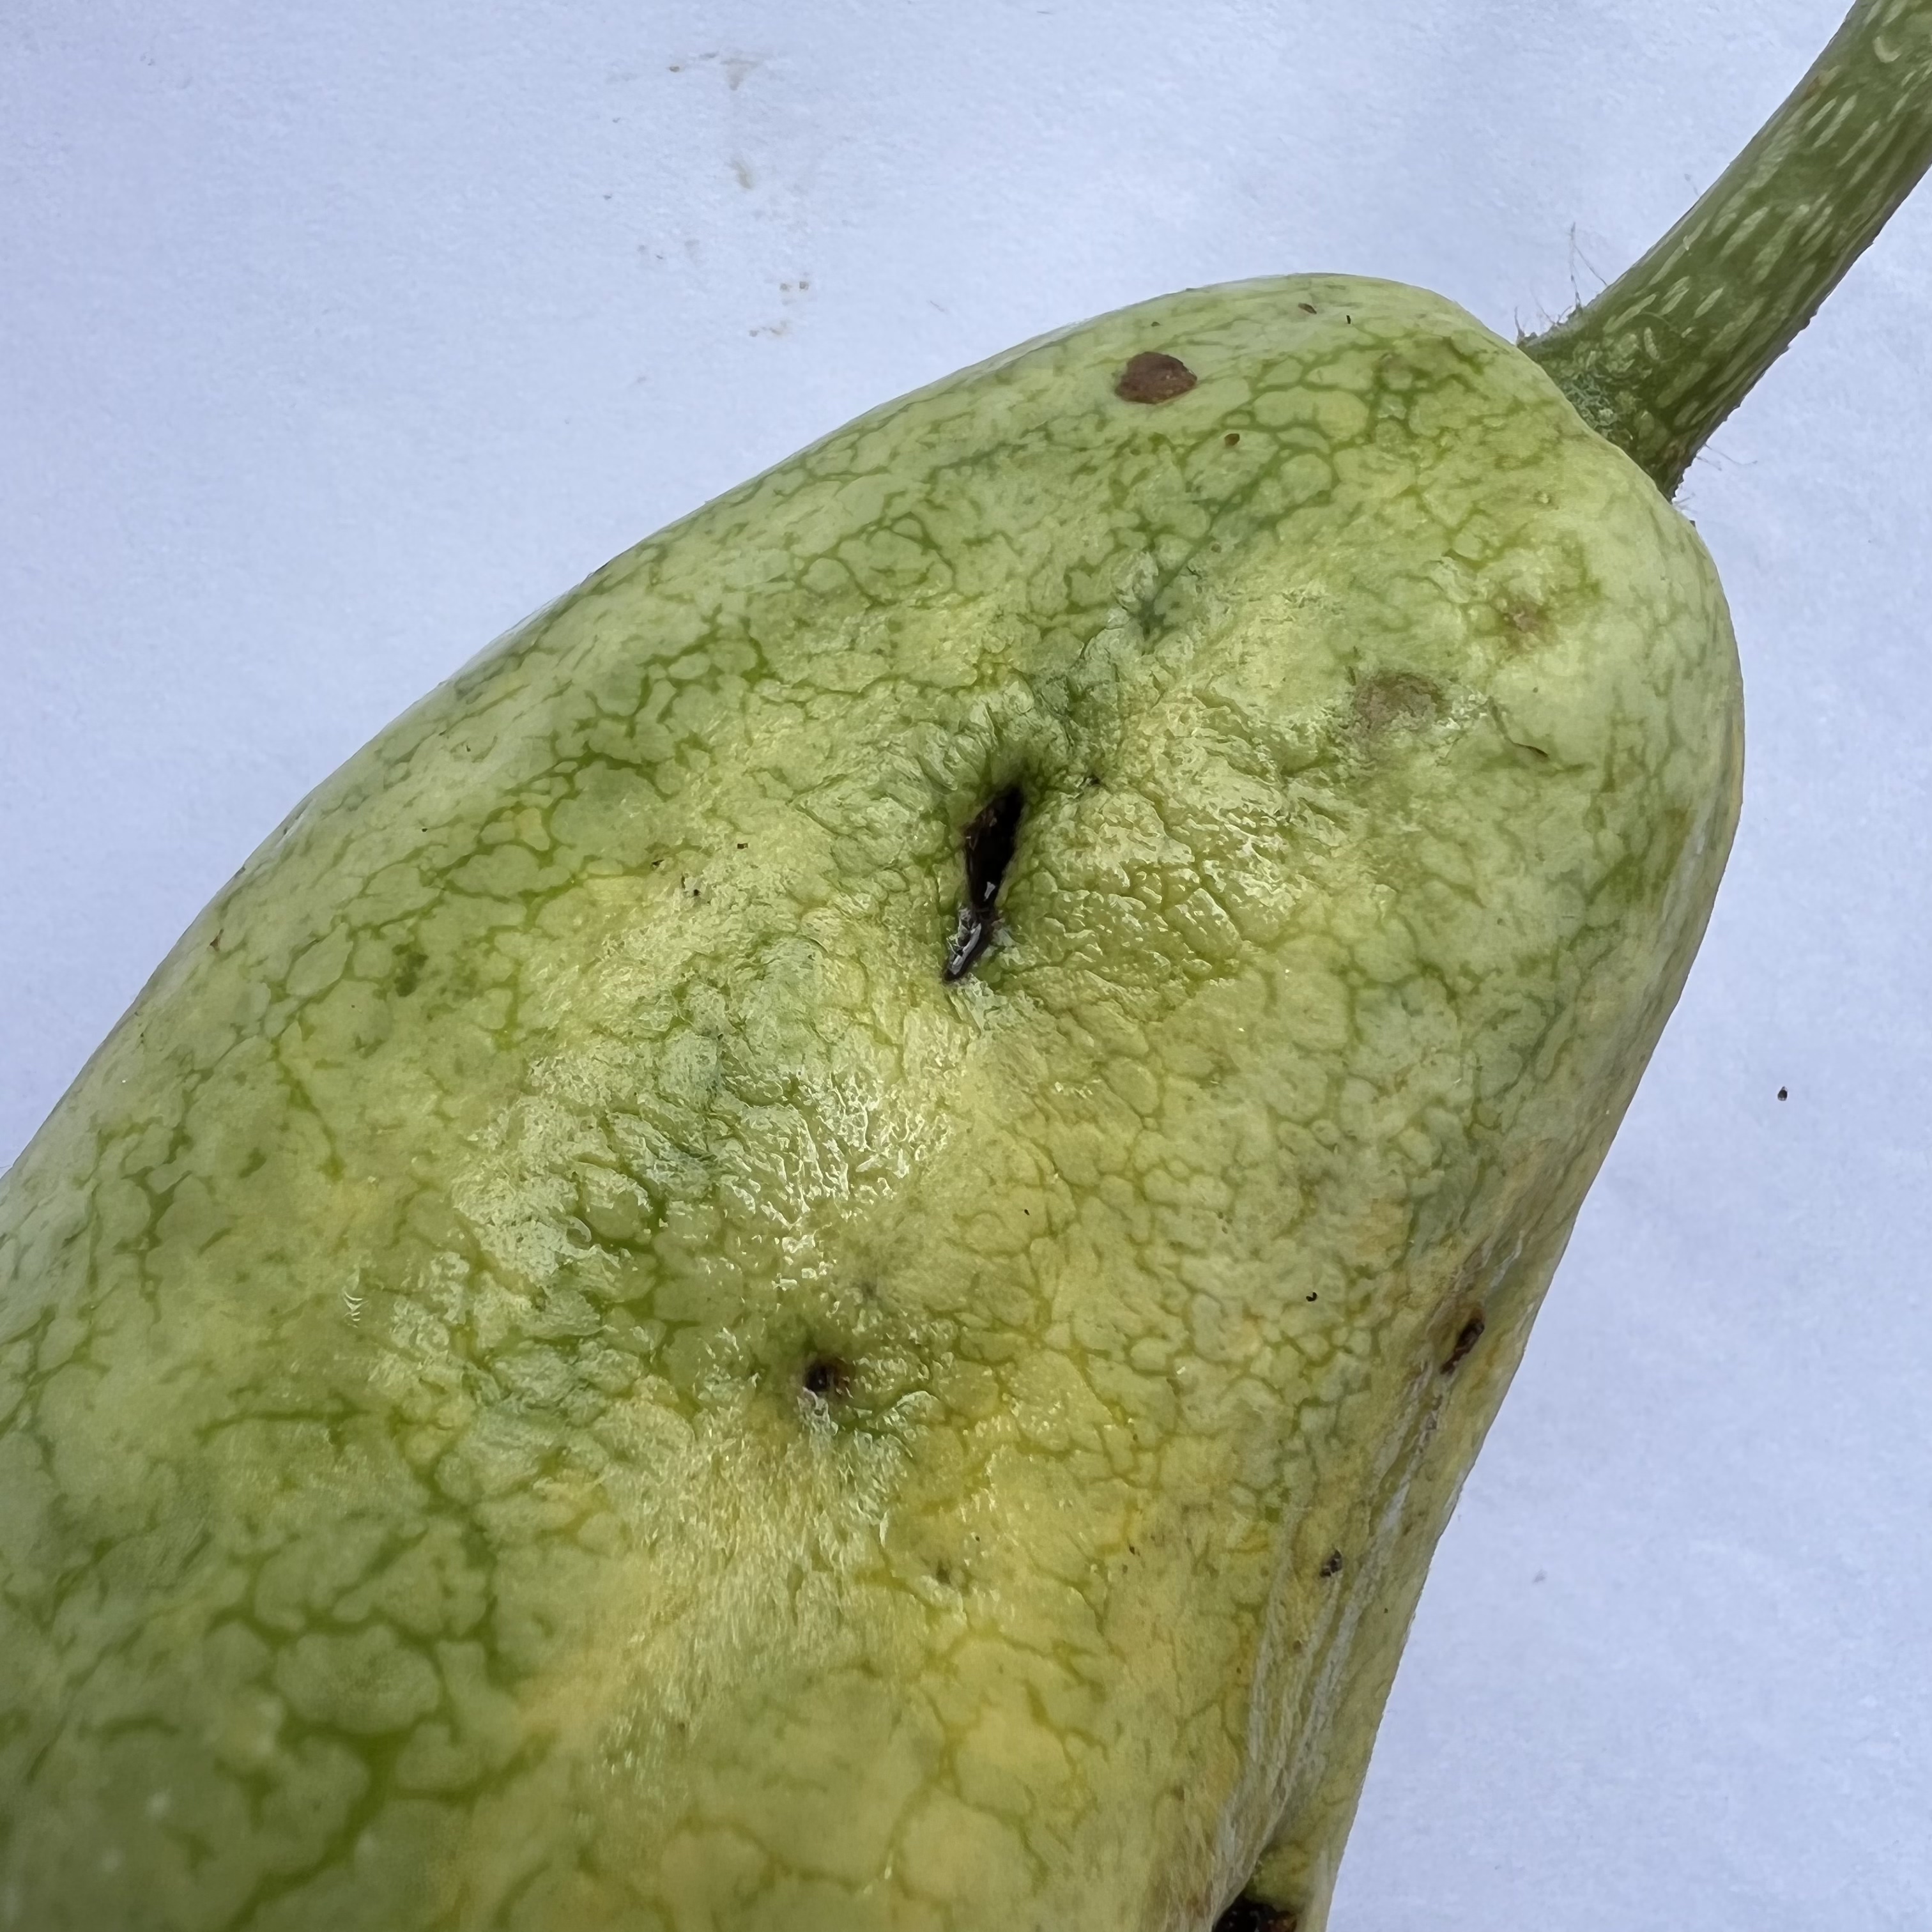
Label: Anthracnose